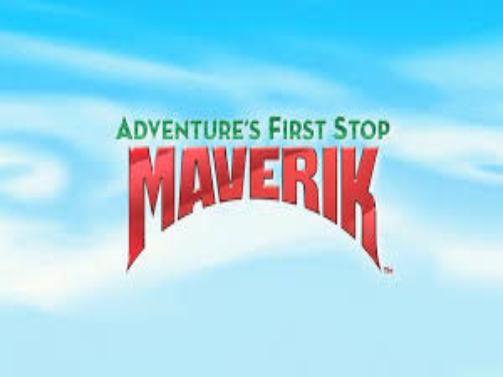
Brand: Maverik Inc
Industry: Others